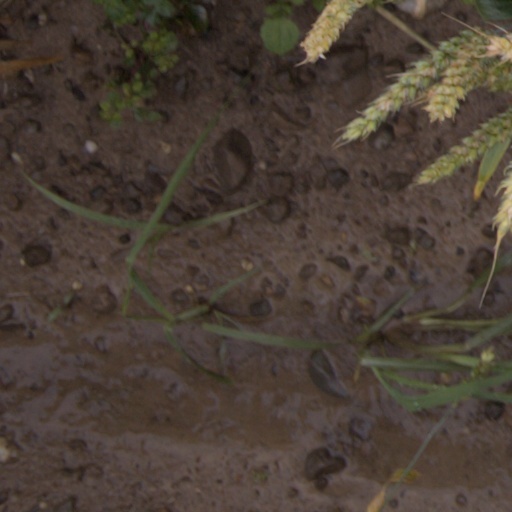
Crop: wheat